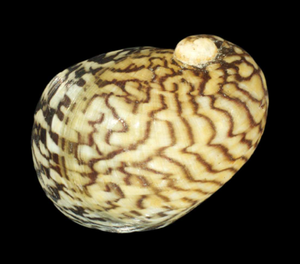
Theodoxus fluviatilis est une espèce de mollusque d'eau douce et saumâtre. Ce gastéropode herbivore appartient au genre Theodoxus, classé dans la famille des Neritidae.